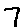
Label: 7